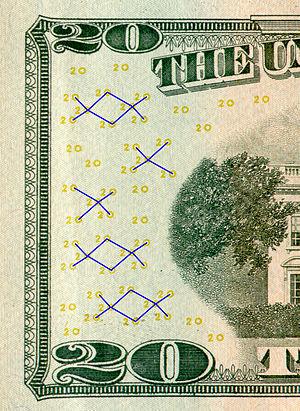
La constellation EURion est le nom donné à un agencement de symboles que l'on trouve sur de nombreux billets de banque depuis 1996. Il est destiné à être détecté par des logiciels de traitement d'image afin d'empêcher le faux-monnayage à l'aide de photocopieur.